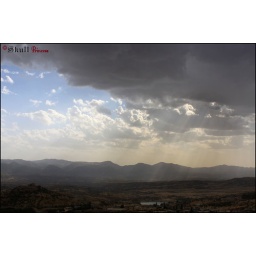
With the sun shine comin through the clouds , it looked amazing on the water below it ,,